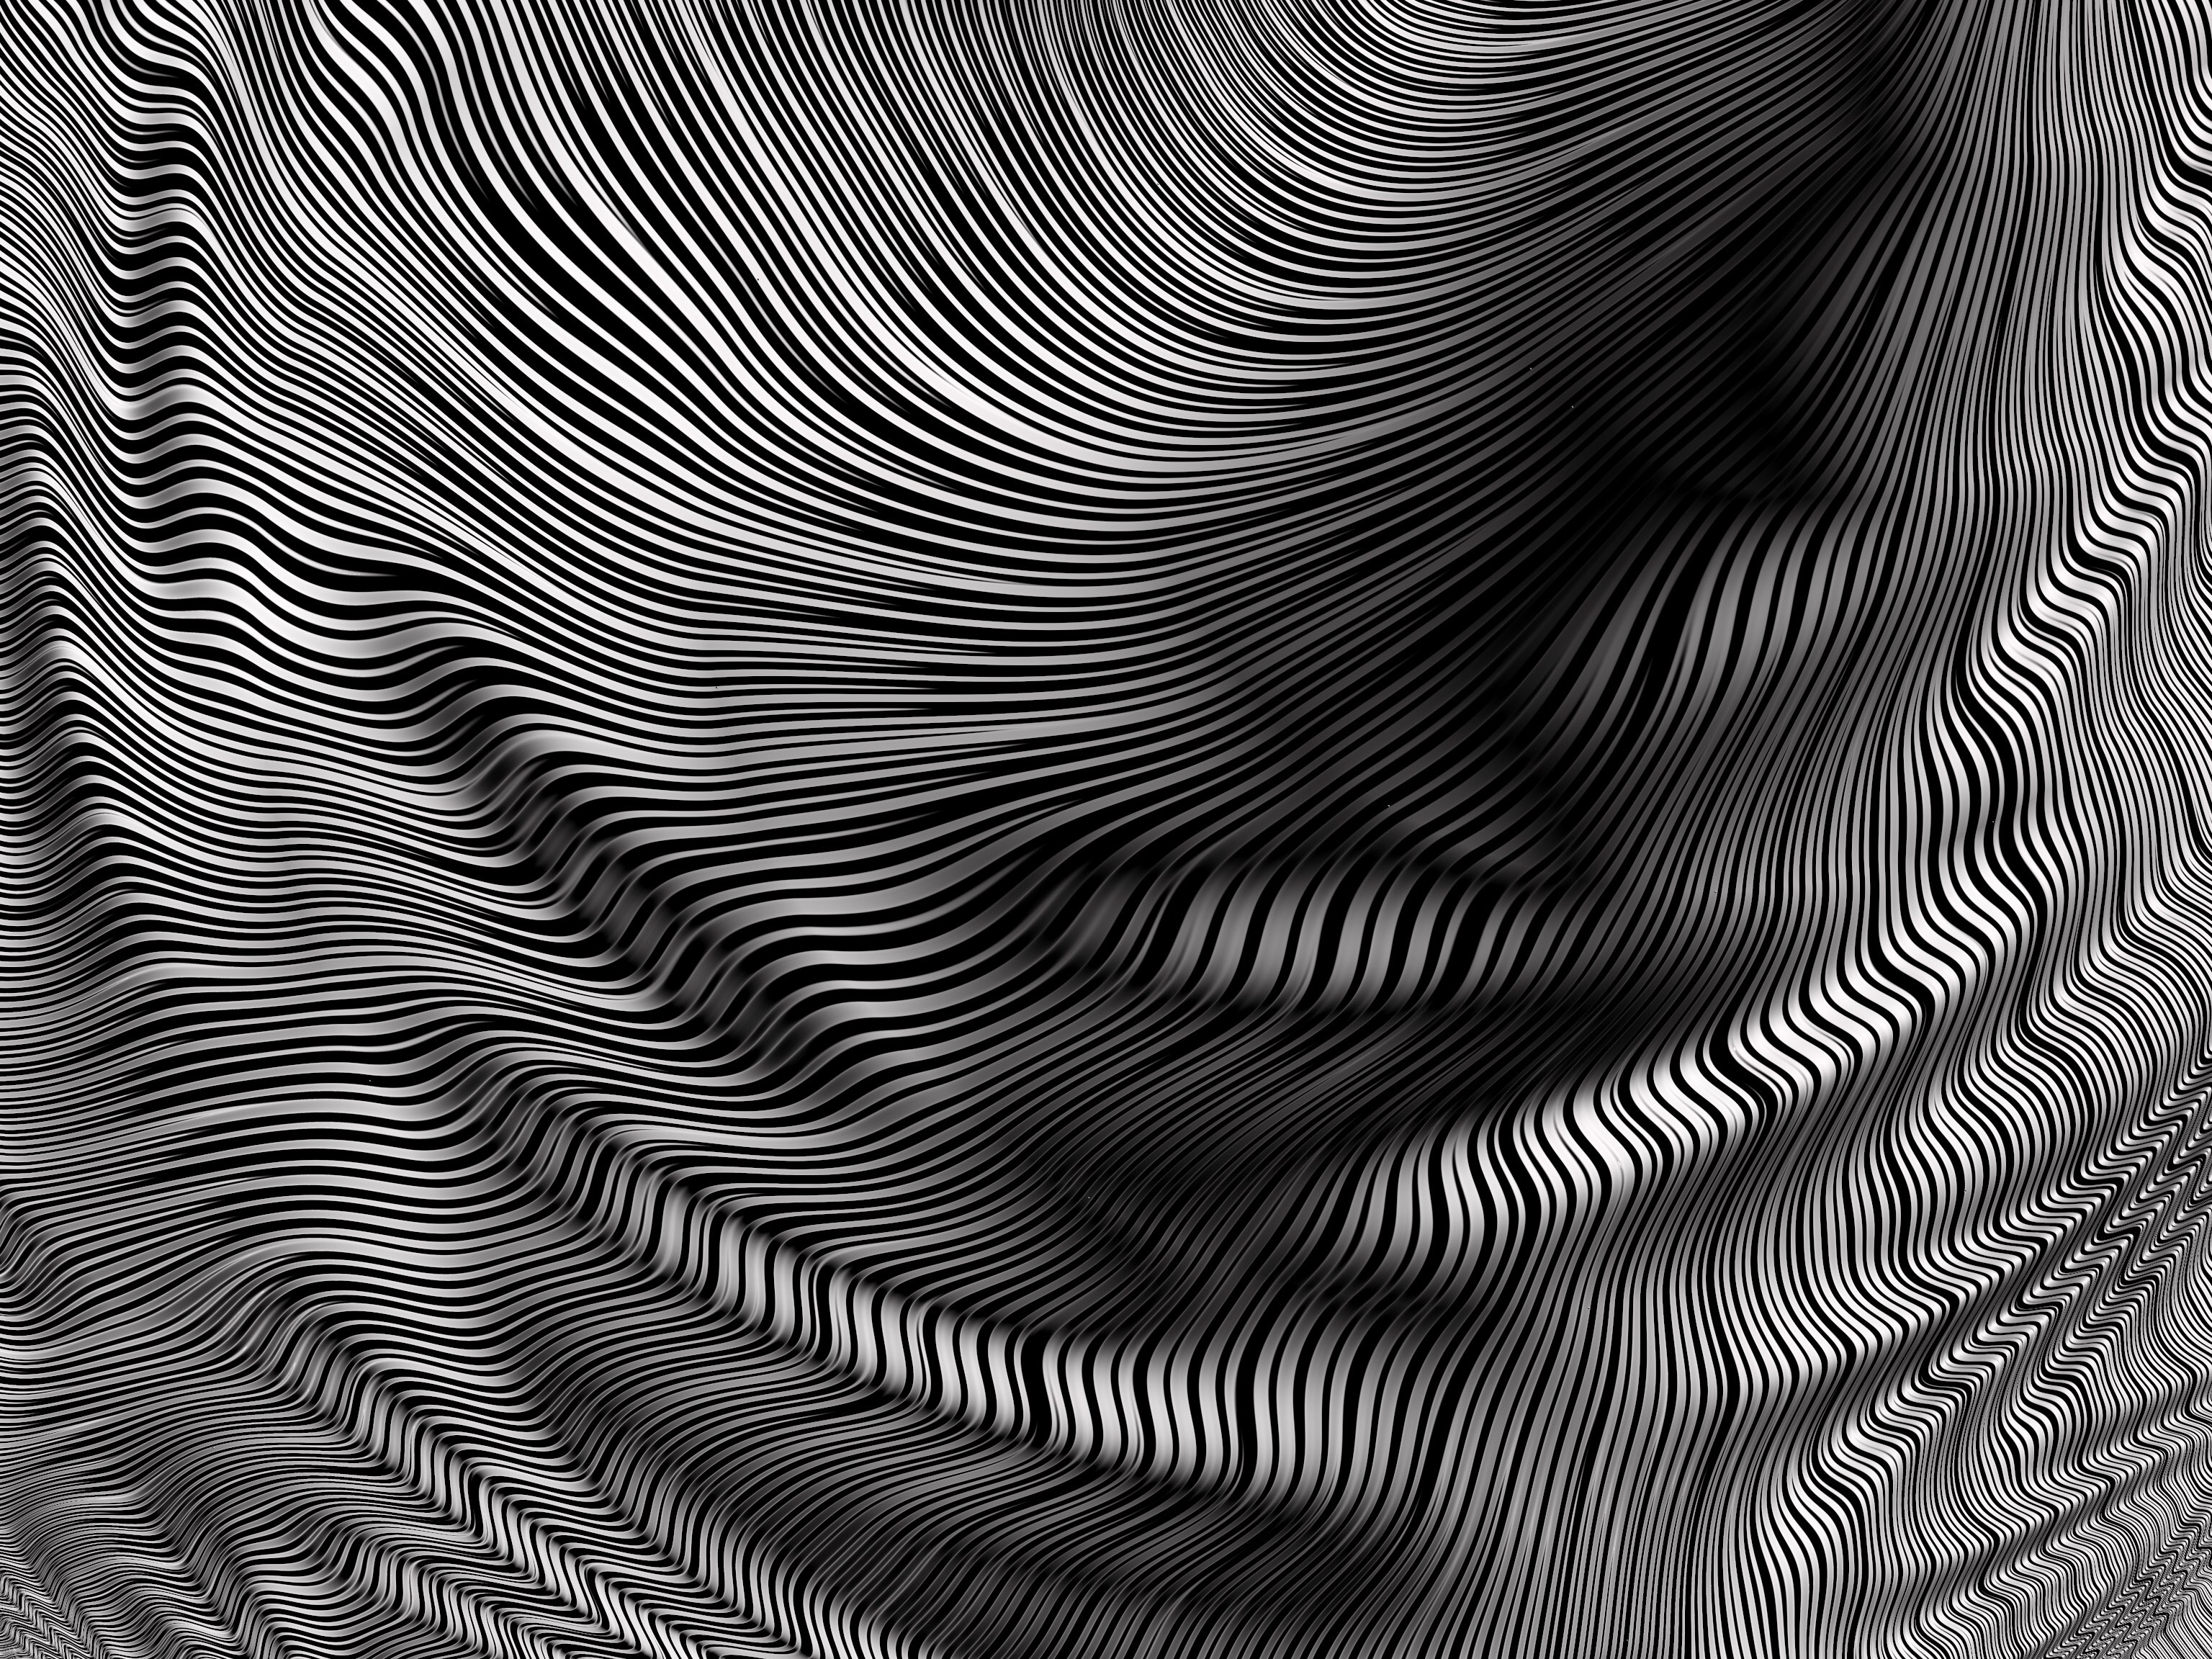
wing, abstract, black and white, texture, leaf, spiral, pattern, line, metal, contrast, black, monochrome, circle, fabric, close up, lines, sketch, drawing, design, symmetry, folds, shape, monochrome photography